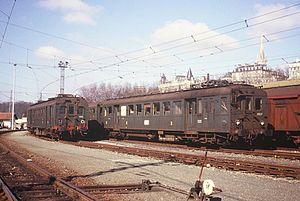
Les automotrices SNCF Z 4167 et Z 4412 en 1980.
Les Z 4100 sont des automotrices électriques mises en service à partir de 1925 par la compagnie ferroviaire du PO pour la desserte Paris Austerlitz - Dourdan ou Brétigny-sur-Orge.